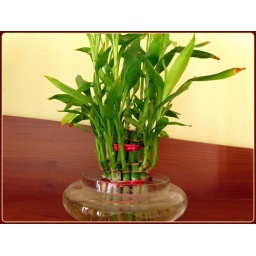
Bamboo- standing tall in a pot